Mail Order Brides (artist collaborative)

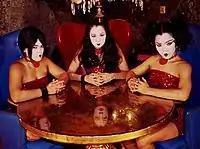
Mail Order Brides/M.O.B., “United We Sit,” (2003)

Mail Order Brides/M.O.B. is a Filipina American artist trio active since 1995. They are known for their use of humor and camp to explore issues of culture and gender. Founded in San Francisco by artists Eliza Barrios, Reanne Estrada, and Jenifer K. Wofford, the group's full name, Mail Order Brides/M.O.B., conflates a once-common stereotype of Filipina women as "mail order brides" with an acronym suggestive of an organized crime organization. The group has often been referred to in shorthand as "M.O.B.".